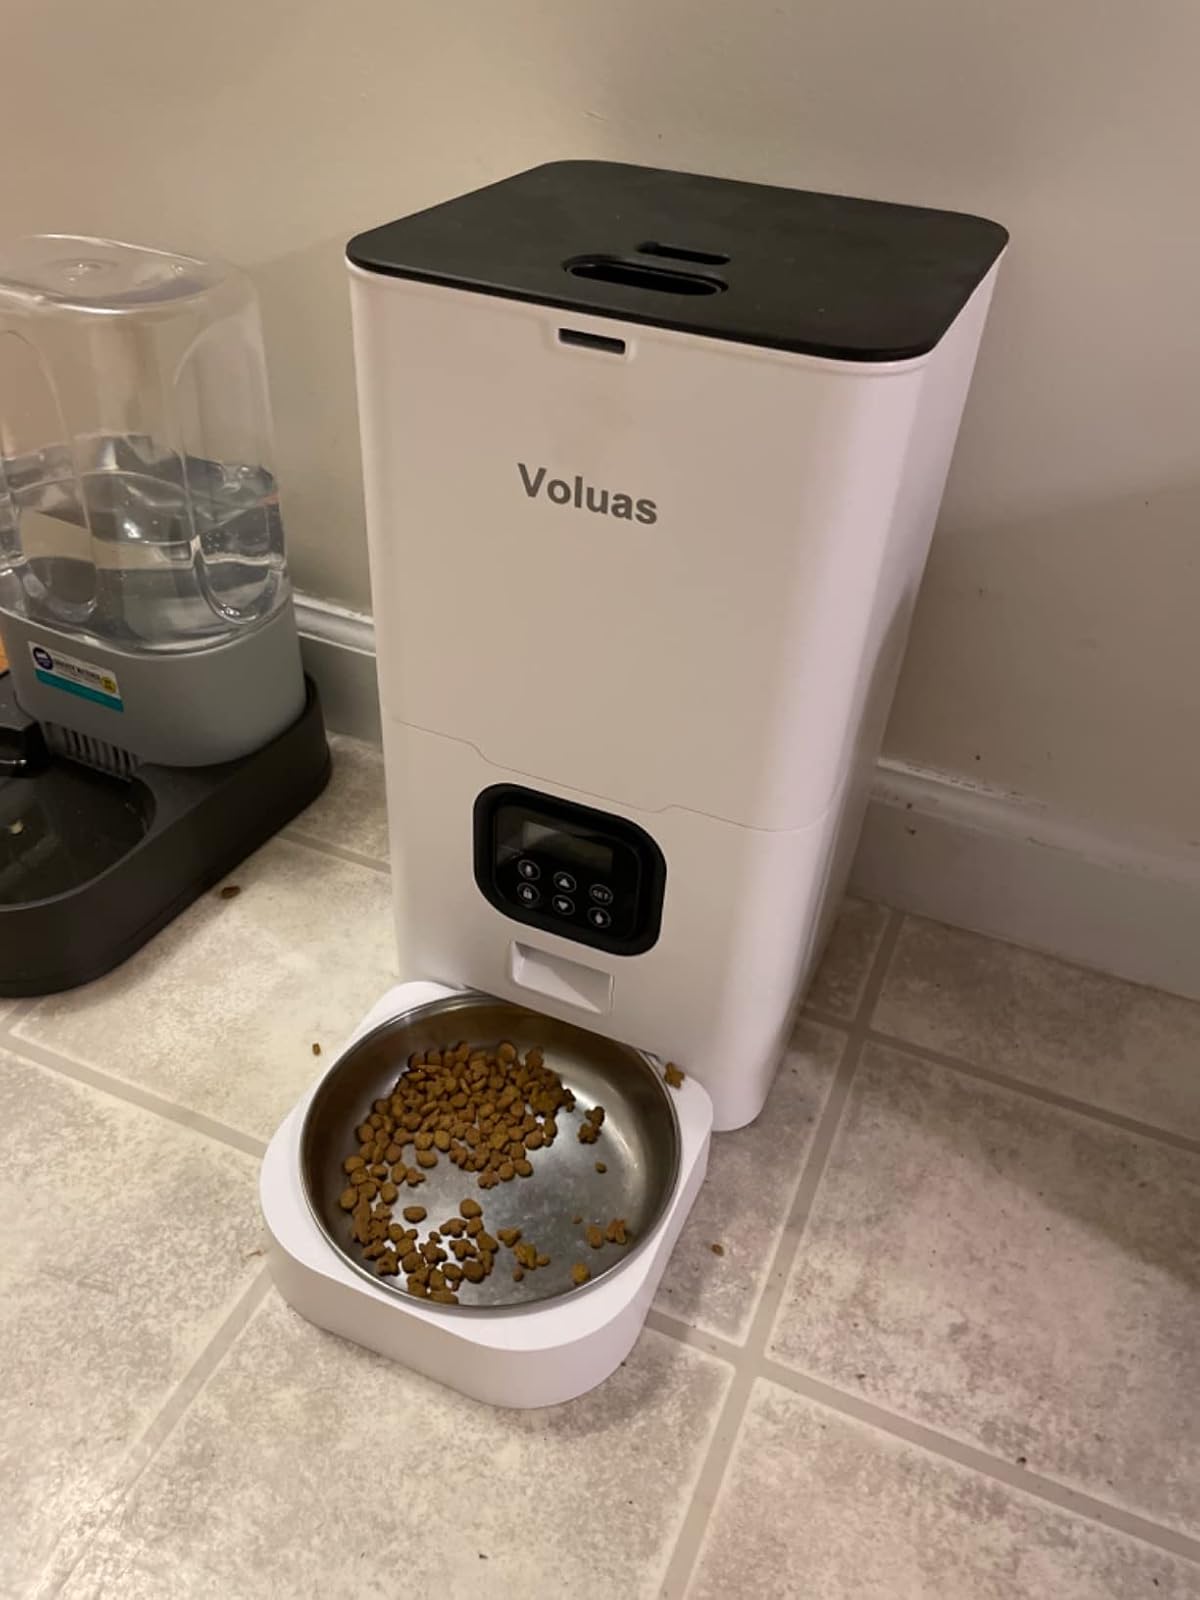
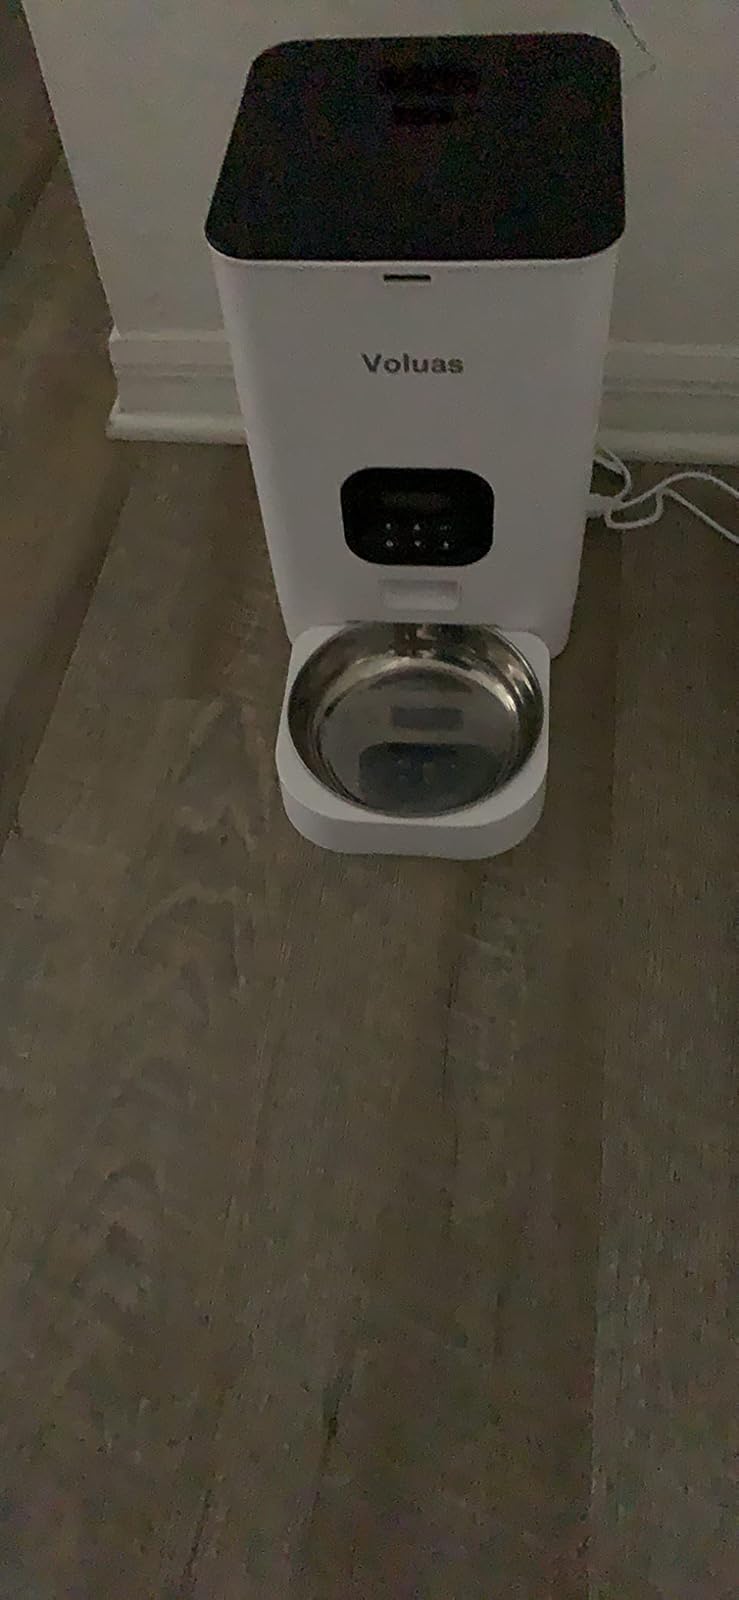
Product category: items_feeder
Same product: yes